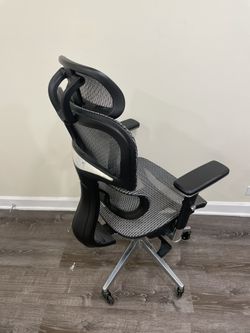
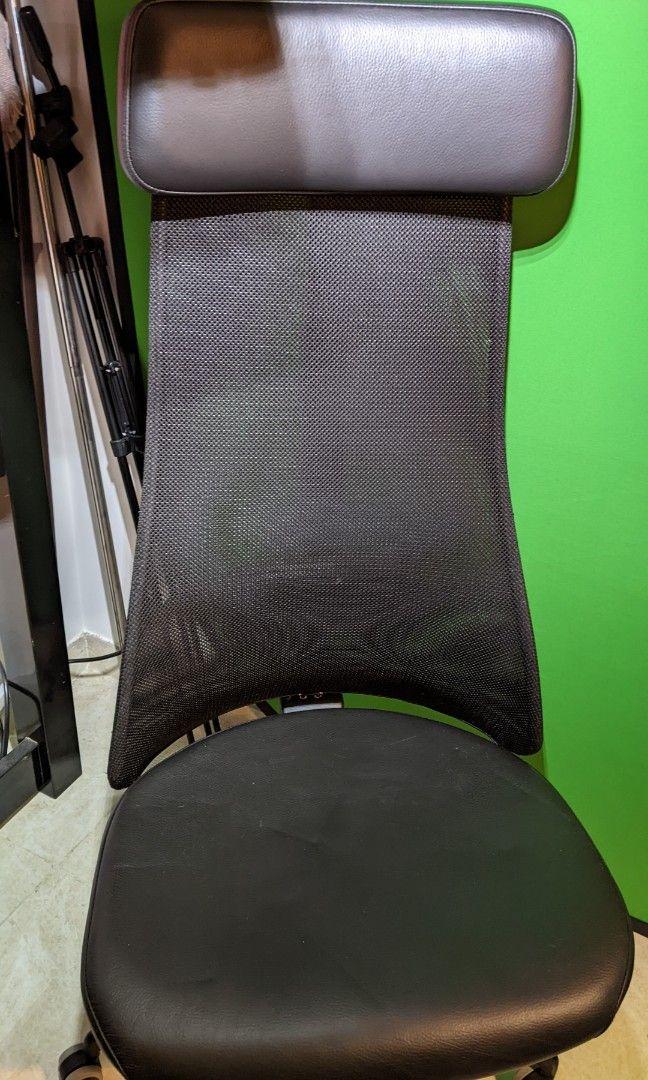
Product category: items_chair
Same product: no